Clover Forest

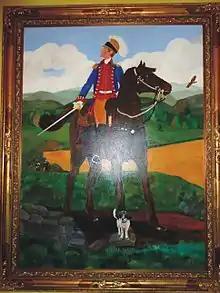
"Pemberton on Patrol" by Sebastian Volcker, 2005, acrylic on canvas. Rendering of Captain Thomas Pemberton in the 1781 uniform he might have worn.

Pemberton was known to be commissioned as cornet in Bland's Virginia Horse, later the 1st Continental Light Dragoons, on 5 December 1776. (A cornet is the officer bearing the flag or regimental colors). Thirteen days later he was promoted to second lieutenant, and the regiment soon headed north to join General George Washington at Valley Forge. As the Continental Army had little cavalry, the Dragoons were called on for scouting, foraging, and warfare.